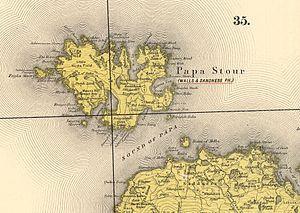
Papa Stour est une île des Shetland, au nord-est de l'Écosse. Elle est située à l'ouest de l'île principale et avec une superficie de 828 hectares est la huitième île de l'archipel. L'érosion marine de ses roches volcaniques ont créé une côte extraordinairement variée et découpée avec des cavernes, rochers, falaises, arches et soufflards. L'île compte une population d'une vingtaine d'habitants, certains y ayant immigré après l'appel pour résidents dans les années 1970.
Forewick Holm est une île des Shetland située à proximité de Papa Stour. C'est une micronation depuis 2008.